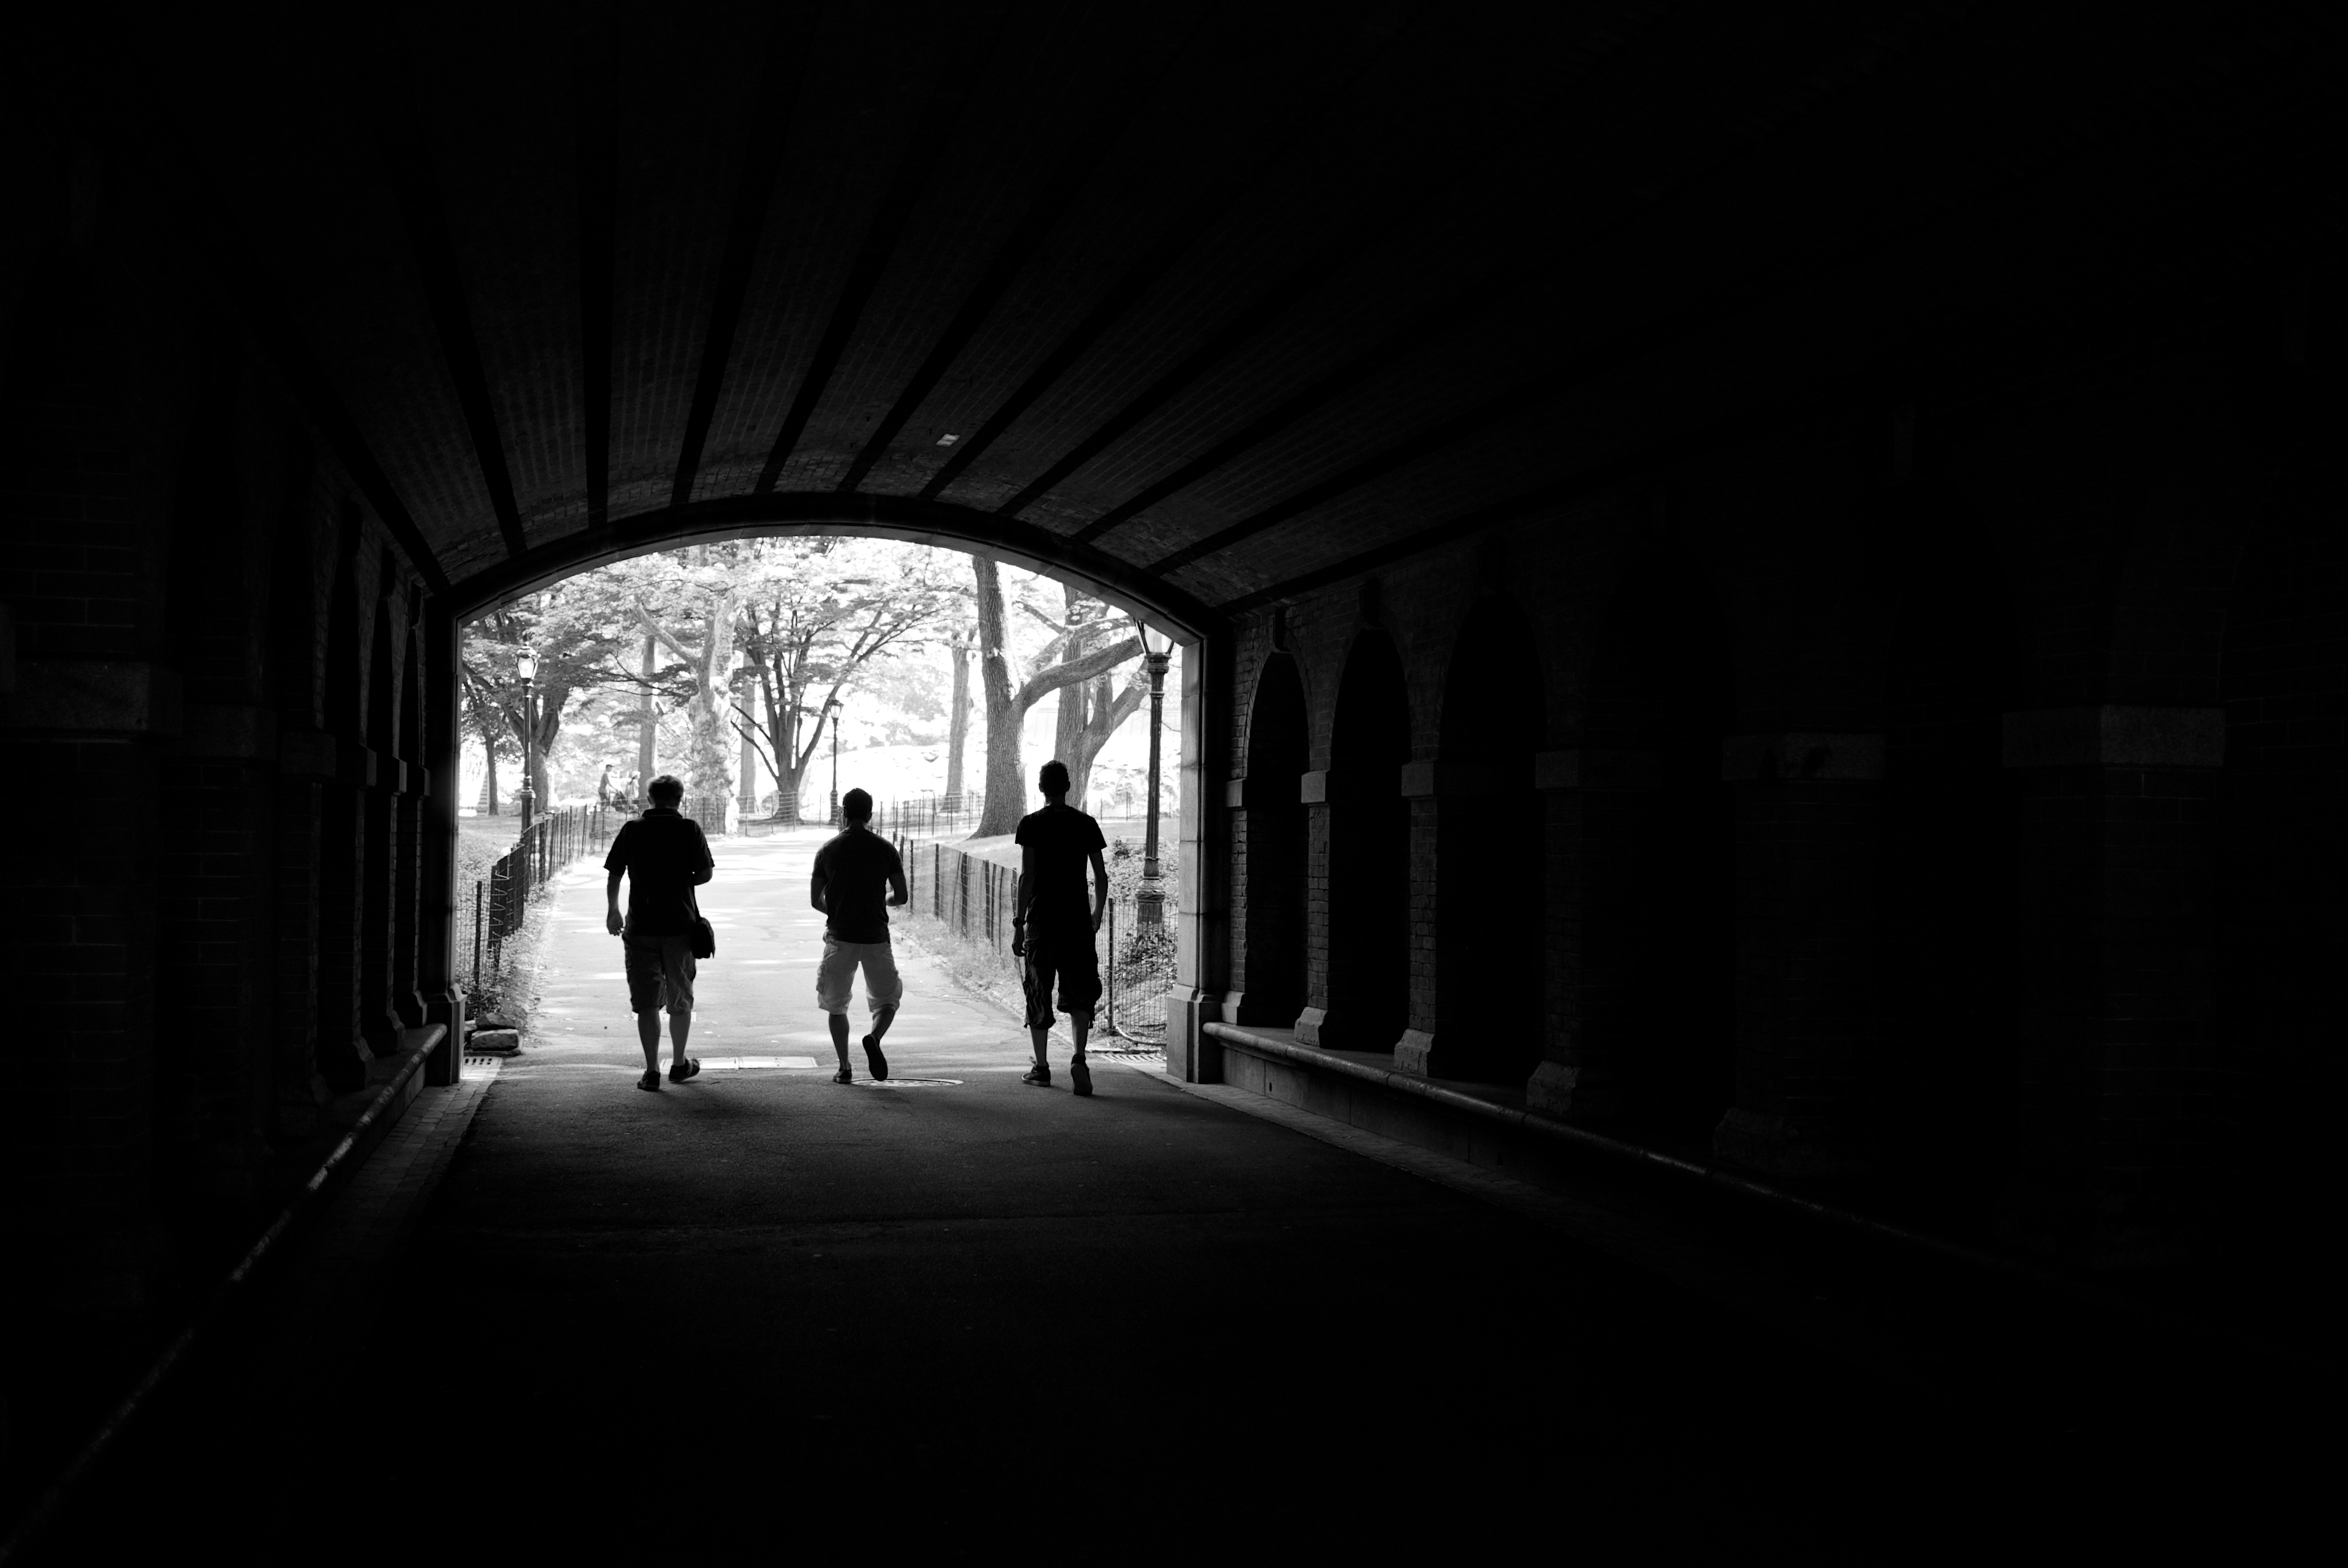
light, black and white, white, street, night, photography, ebook, shadow, training, darkness, black, monochrome, lighting, streetphotography, flickr, thomas, video, symmetry, olympus, photograph, snapshot, omd, fuji, leica, monochrom, leuthard, hcb, thomasleuthard, streettogs, monochrome photography